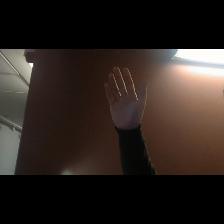
Label: Human